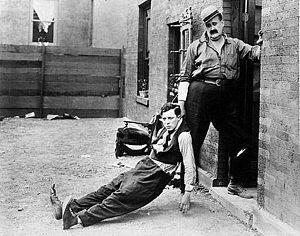
Joe Roberts est un acteur du cinéma burlesque muet américain, essentiellement connu pour ses rôles dans les films courts de Buster Keaton dans les années 1920.
La Voisine de Malec ou Voisin voisine est un court métrage de Buster Keaton et Edward F. Cline créé en 1920.